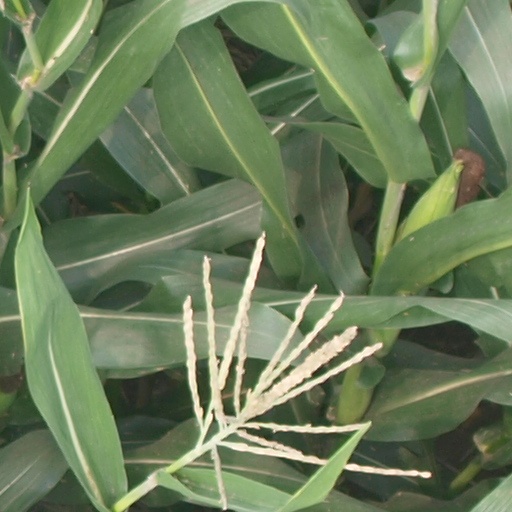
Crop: maize; corn